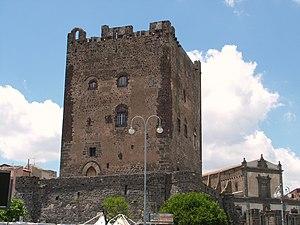
La province de Catane est une province italienne de 1 078 130 habitants, dont la capitale est la ville de Catane.